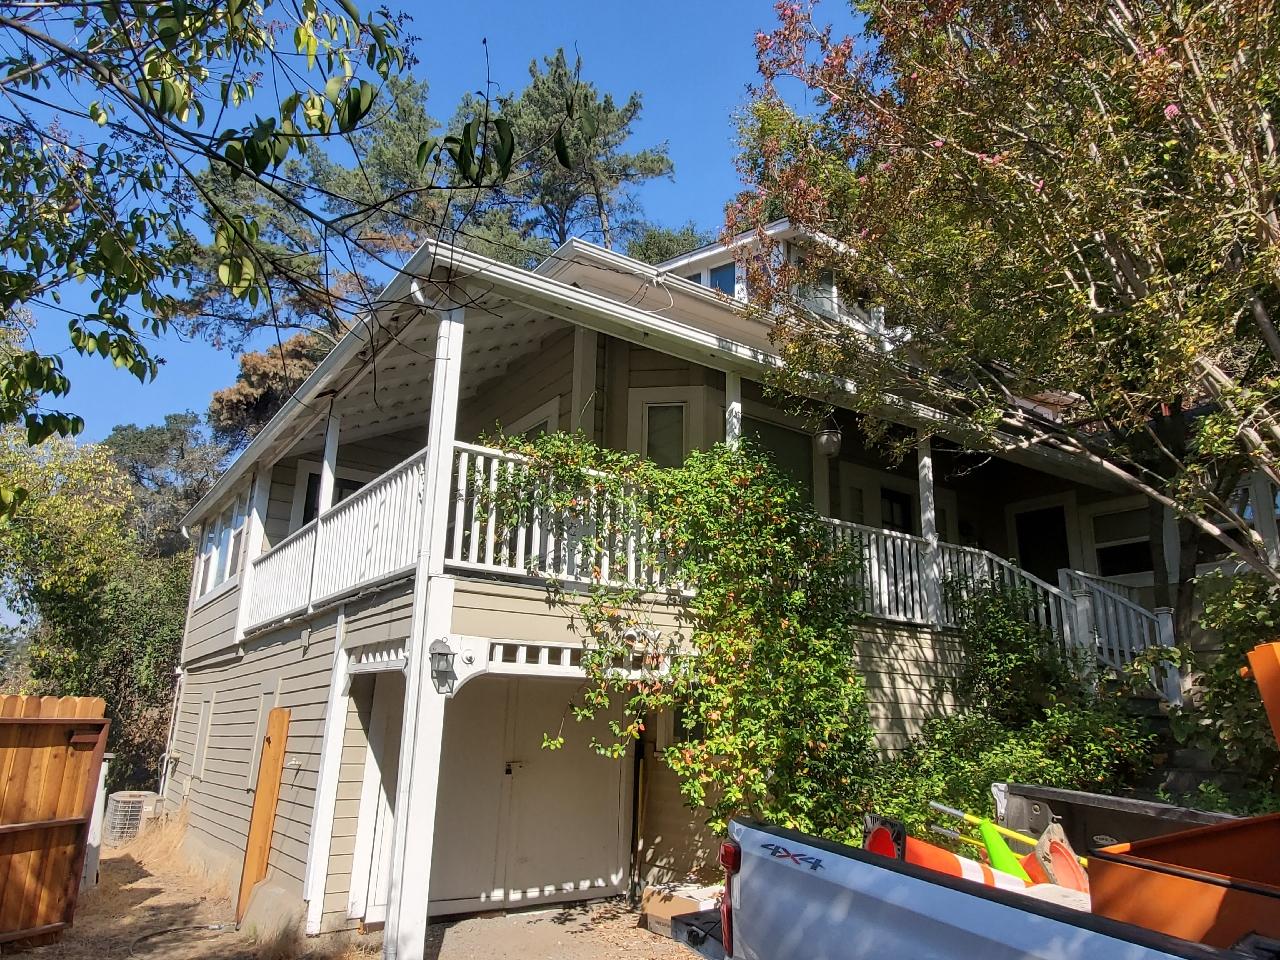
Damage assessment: minor